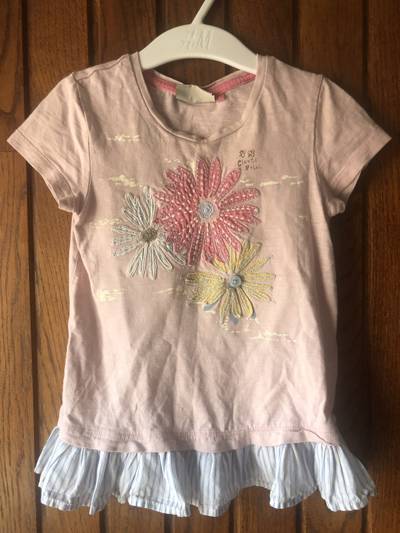
Waste category: clothes